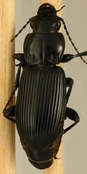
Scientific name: Pterostichus melanarius
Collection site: Woodworth Site (WOOD), plot WOOD_023